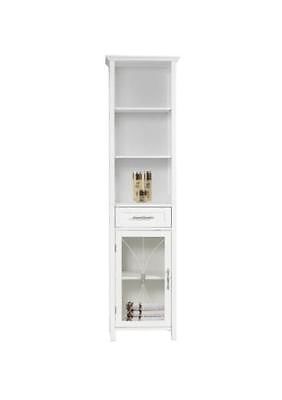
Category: cabinet